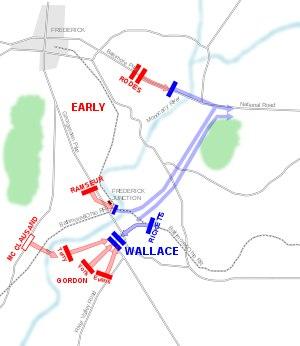
La bataille de Monocacy s'est déroulée le 9 juillet 1864, à environ 9,7 kilomètres de Frederick, dans le Maryland, dans le cadre des campagnes de la vallée de 1864, pendant la guerre de Sécession. Les forces confédérées sous les ordres du lieutenant général Jubal A. Early défont les forces de l'Union sous les ordres du major général Lew Wallace. La bataille fait partie du raid d'Early dans la vallée de la Shenandoah et dans le Maryland, dans une tentative de détourner les forces de l'Union loin de l'armée du général Robert E. Lee assiégée de Petersburg, Virginie. La bataille est la victoire confédérée la plus septentrionale de la guerre. Alors que les troupes de l'Union reculent vers Baltimore, dans le Maryland, les confédérés continuent vers Washington, D. C., mais la bataille de Monocacy retarde la marche d'Early pendant une journée, ce qui donne le temps aux renforts de l'Union d'arriver dans la capitale de l'Union. Les confédérés lancent une attaque sur Washington le 12 juillet à la bataille de Fort Stevens, mais échouent et se retirent en Virginie.